Bangsamoro transition period

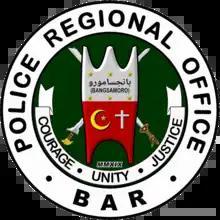
PRO BAR insignia

The Police Regional Office Autonomous Region in Muslim Mindanao (PRO ARMM) of the Philippine National Police (PNP) was organized sometime in 2019 as the Police Regional Office Bangsamoro Autonomous Region (PRO BAR). Since the Bangsamoro autonomous region had a slightly larger scope than its predecessor, the new police regional office had to expand its jurisdiction as well. They were previous proposals to create an independent police force for the region, but did not materialize.